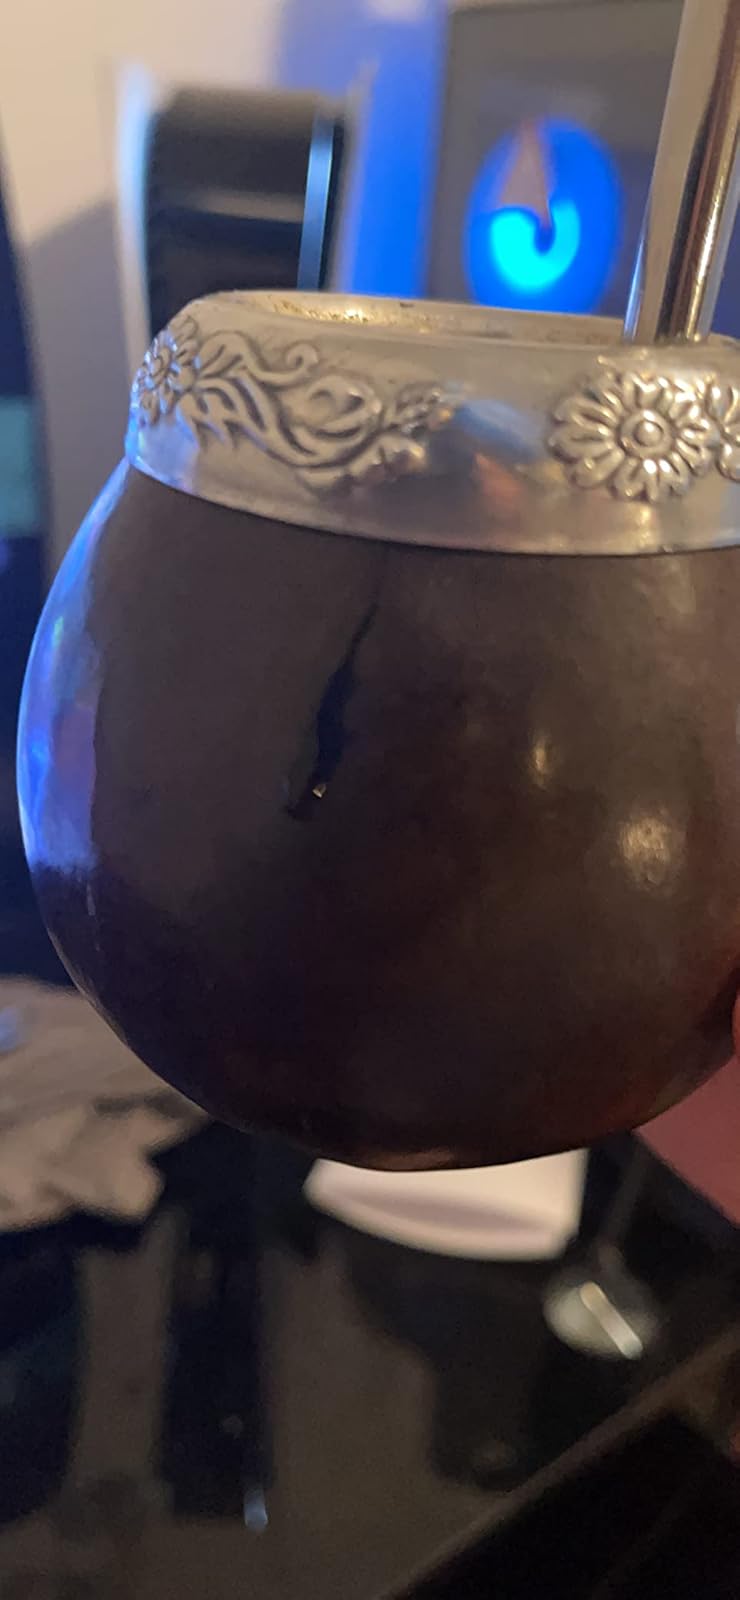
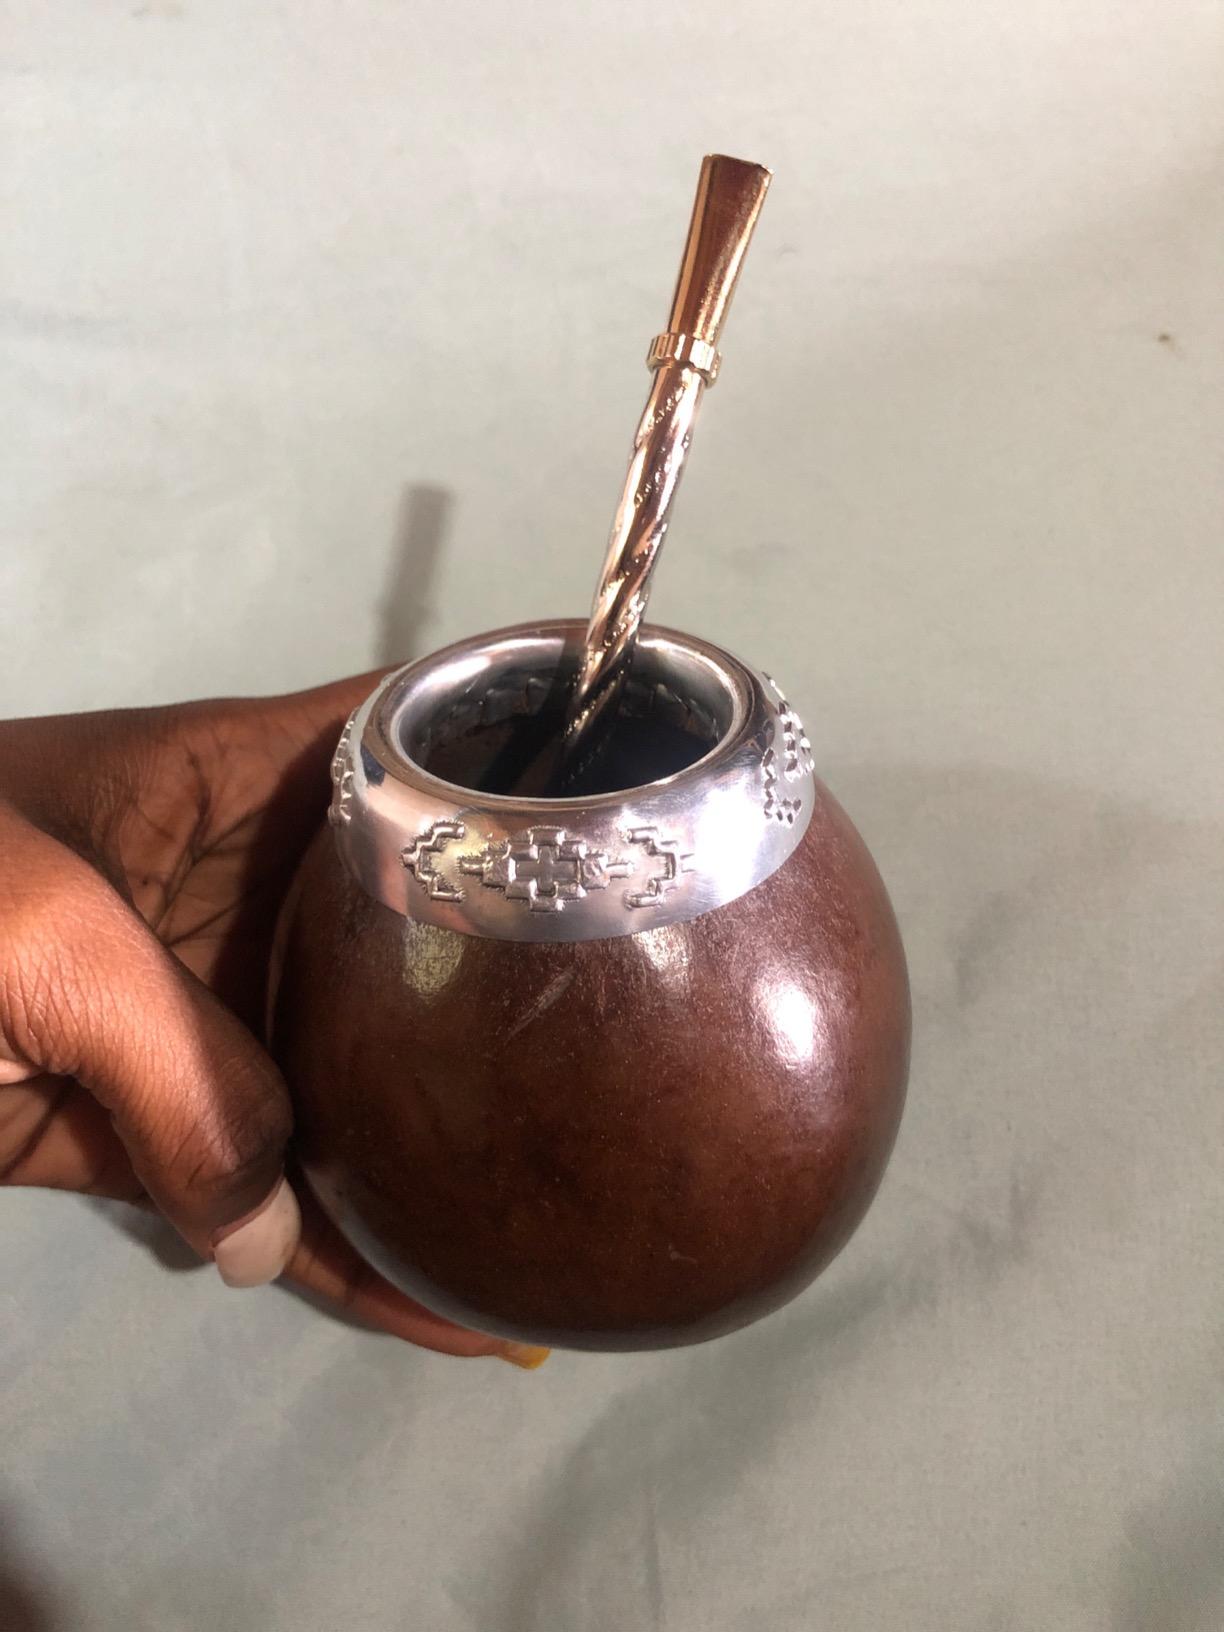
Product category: items_tea
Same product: yes